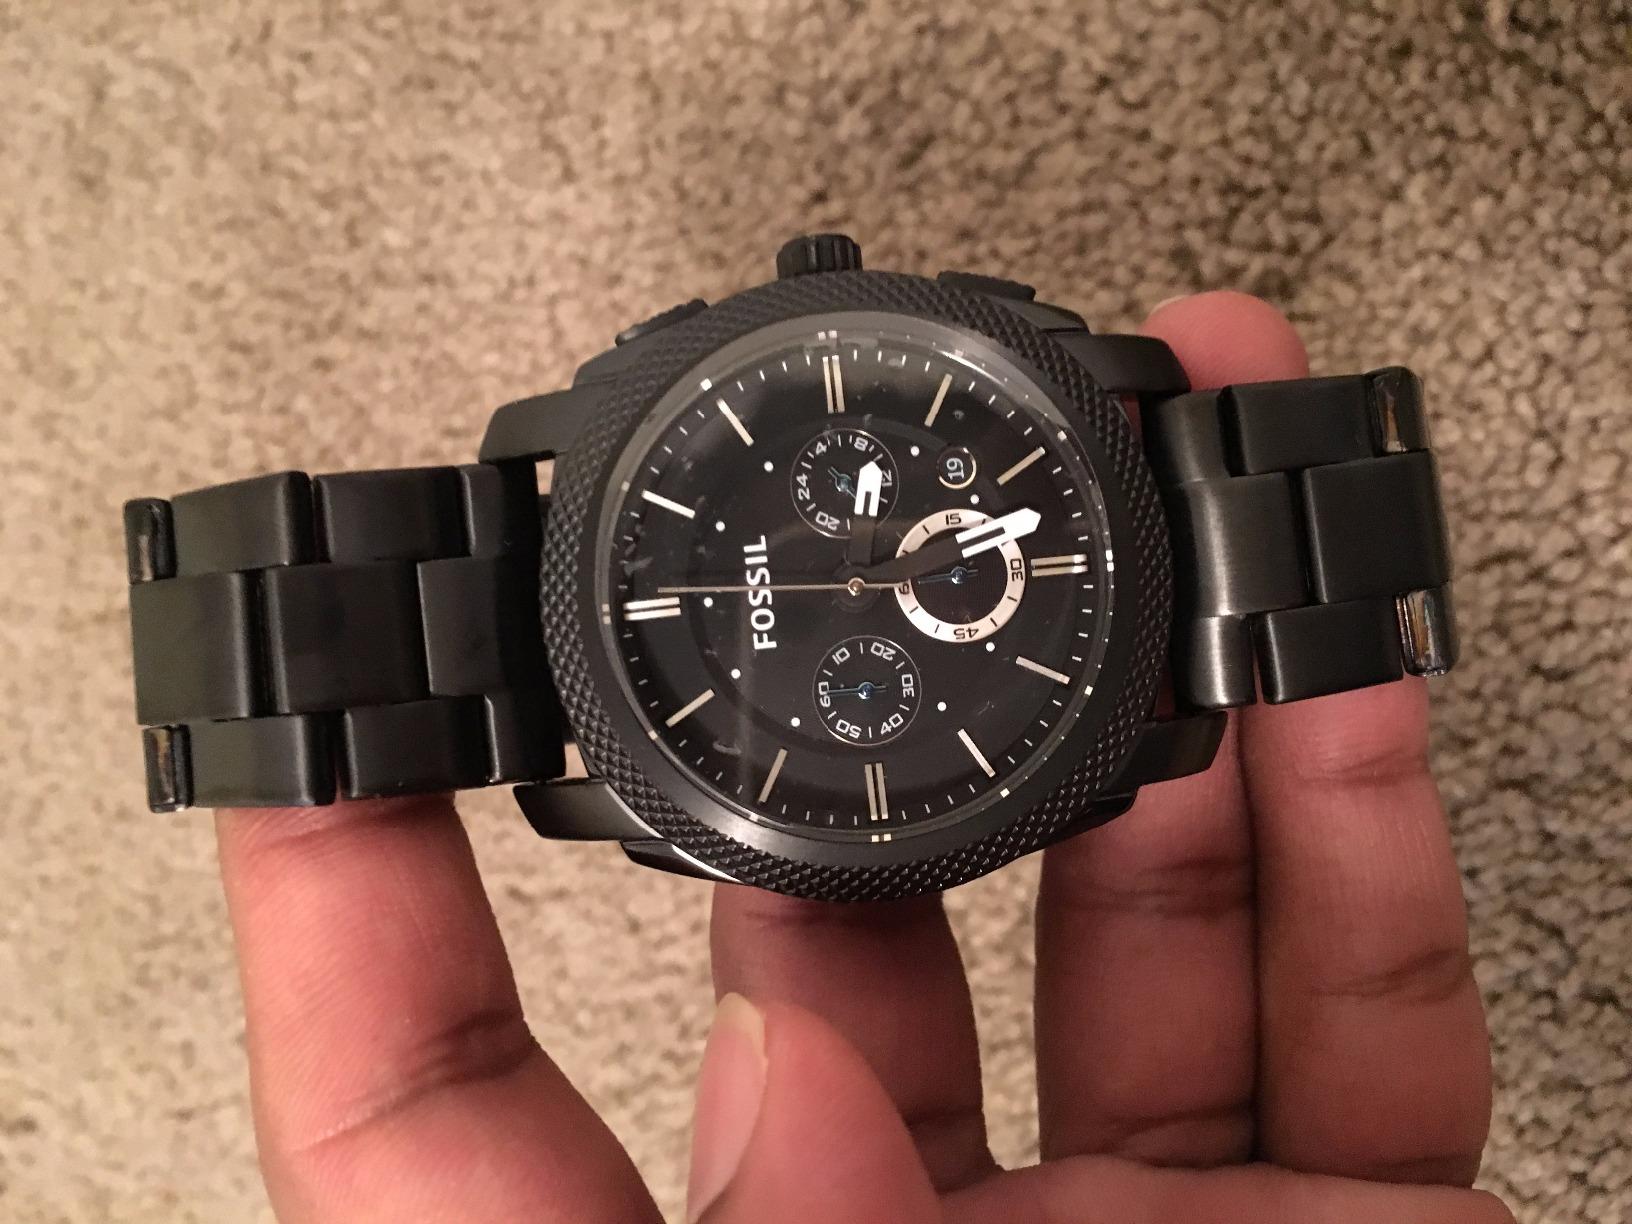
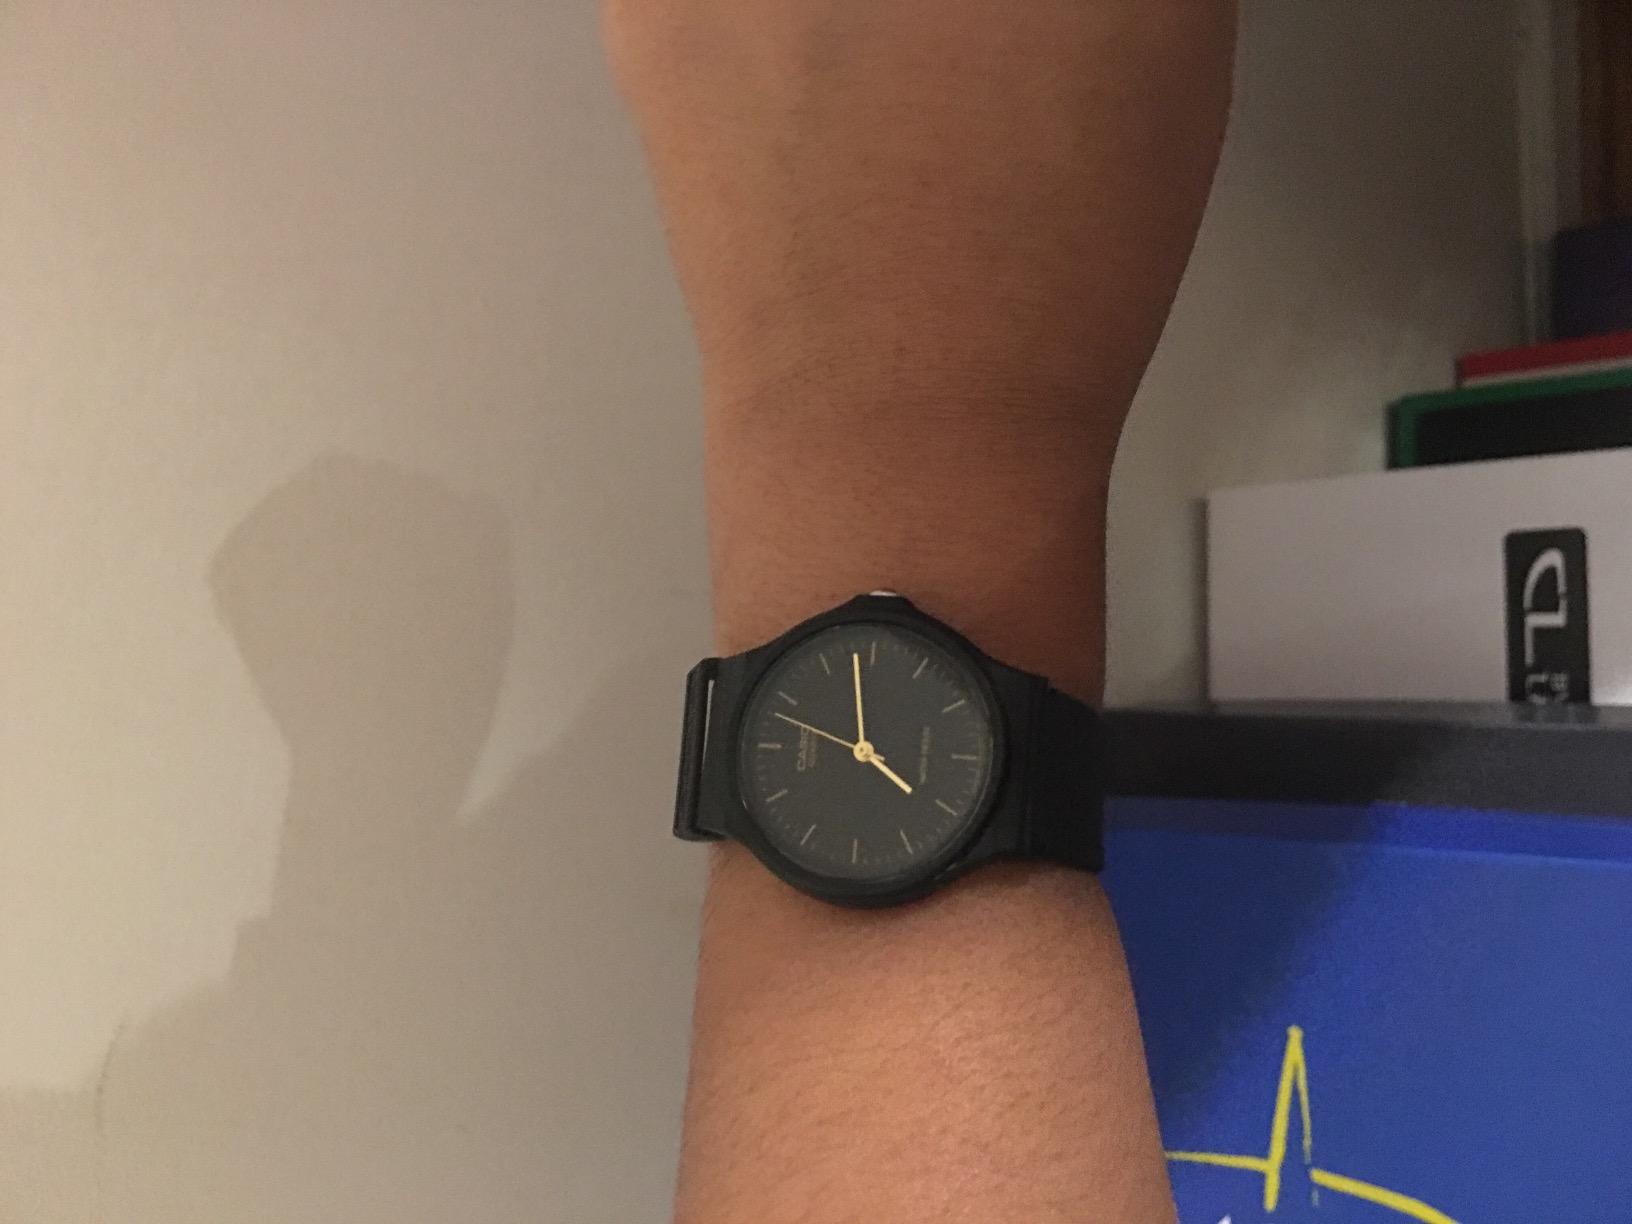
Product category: accessories_watch
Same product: no